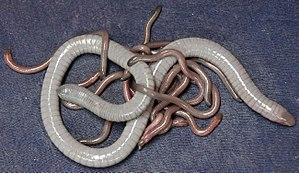
Herpele est un genre de gymnophiones de la famille des Herpelidae.
Herpele squalostoma est une espèce de gymnophiones de la famille des Herpelidae.